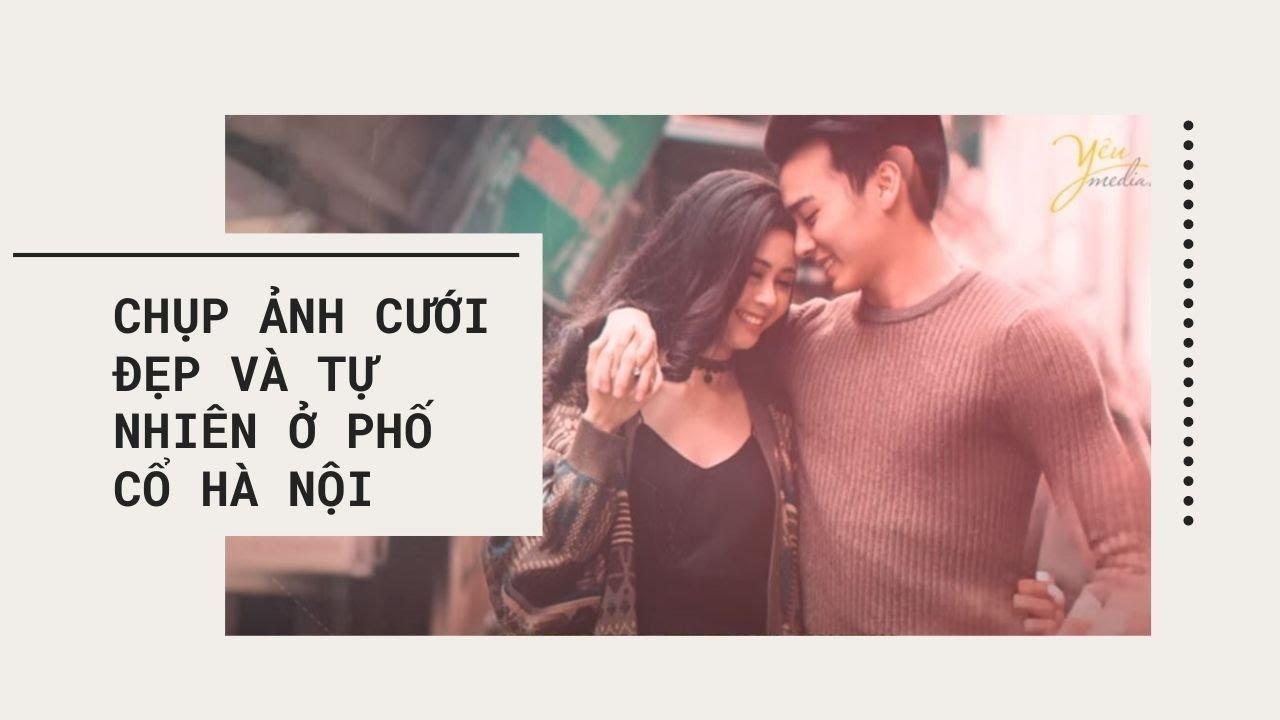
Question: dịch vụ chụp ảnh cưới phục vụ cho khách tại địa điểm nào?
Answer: tại phố cổ hà nội